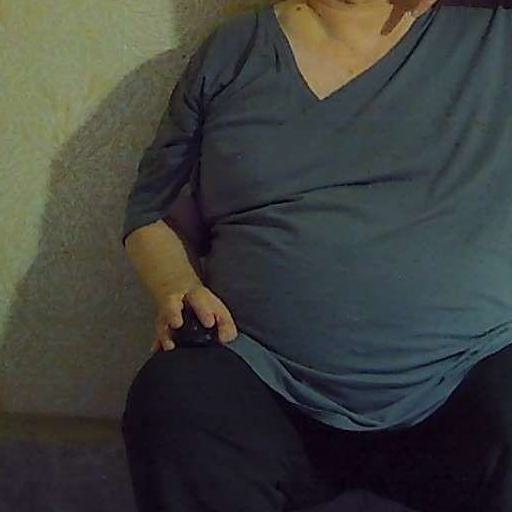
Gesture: no_gesture